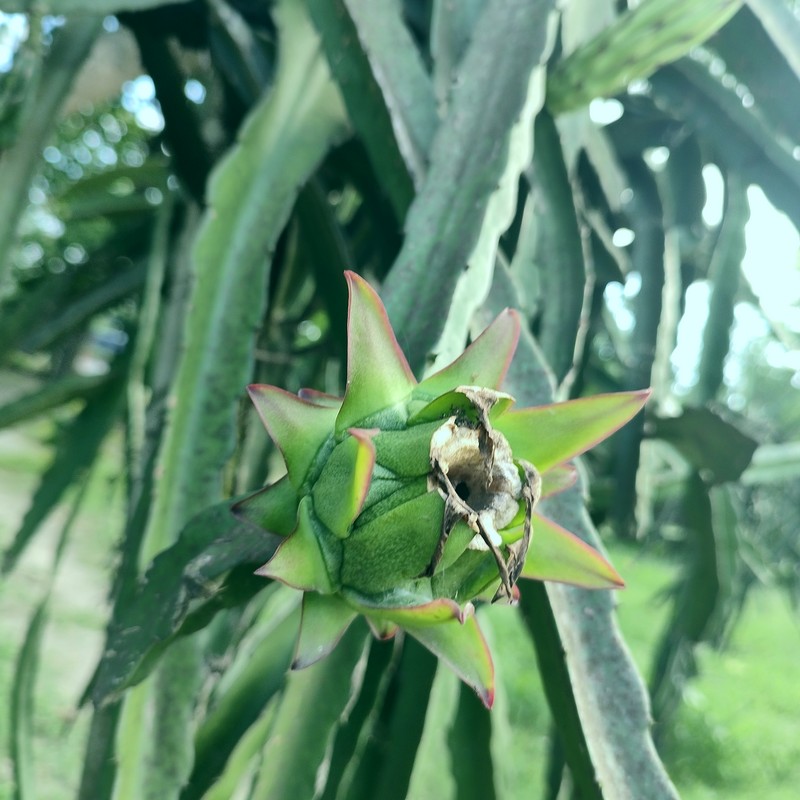
Label: Immature Dragon Fruit